Iso Rae

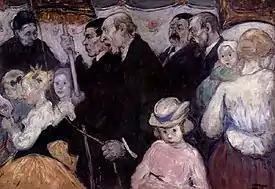
"Rogation Sunday" (1913)

Rae became a long-term resident at the Étaples colony. There she worked alongside a number of other Australian artists including Hilda Rix Nicholas, Rupert Bunny, Tudor St George Tucker, James Peter Quinn, Edward Officer, E. Phillips Fox and his wife Ethel Carrick, and others who took an interest in the Australians' work, such as Frenchman Jules Adler. In the late 1890s Rae exhibited regularly at the Royal Society of British Artists and the then Society of Oil Painters. Her works were sometimes of everyday scenes: she won third prize in her graduating year with a painting "of a Chinese hawker displaying his wares to two girls standing at a kitchen door", while two decades later exhibited in Australia a picture of a working-class girl carting water at dusk.